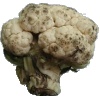
Label: Cauliflower 1